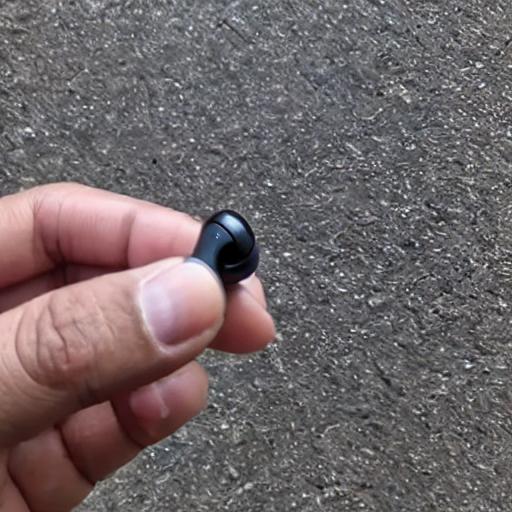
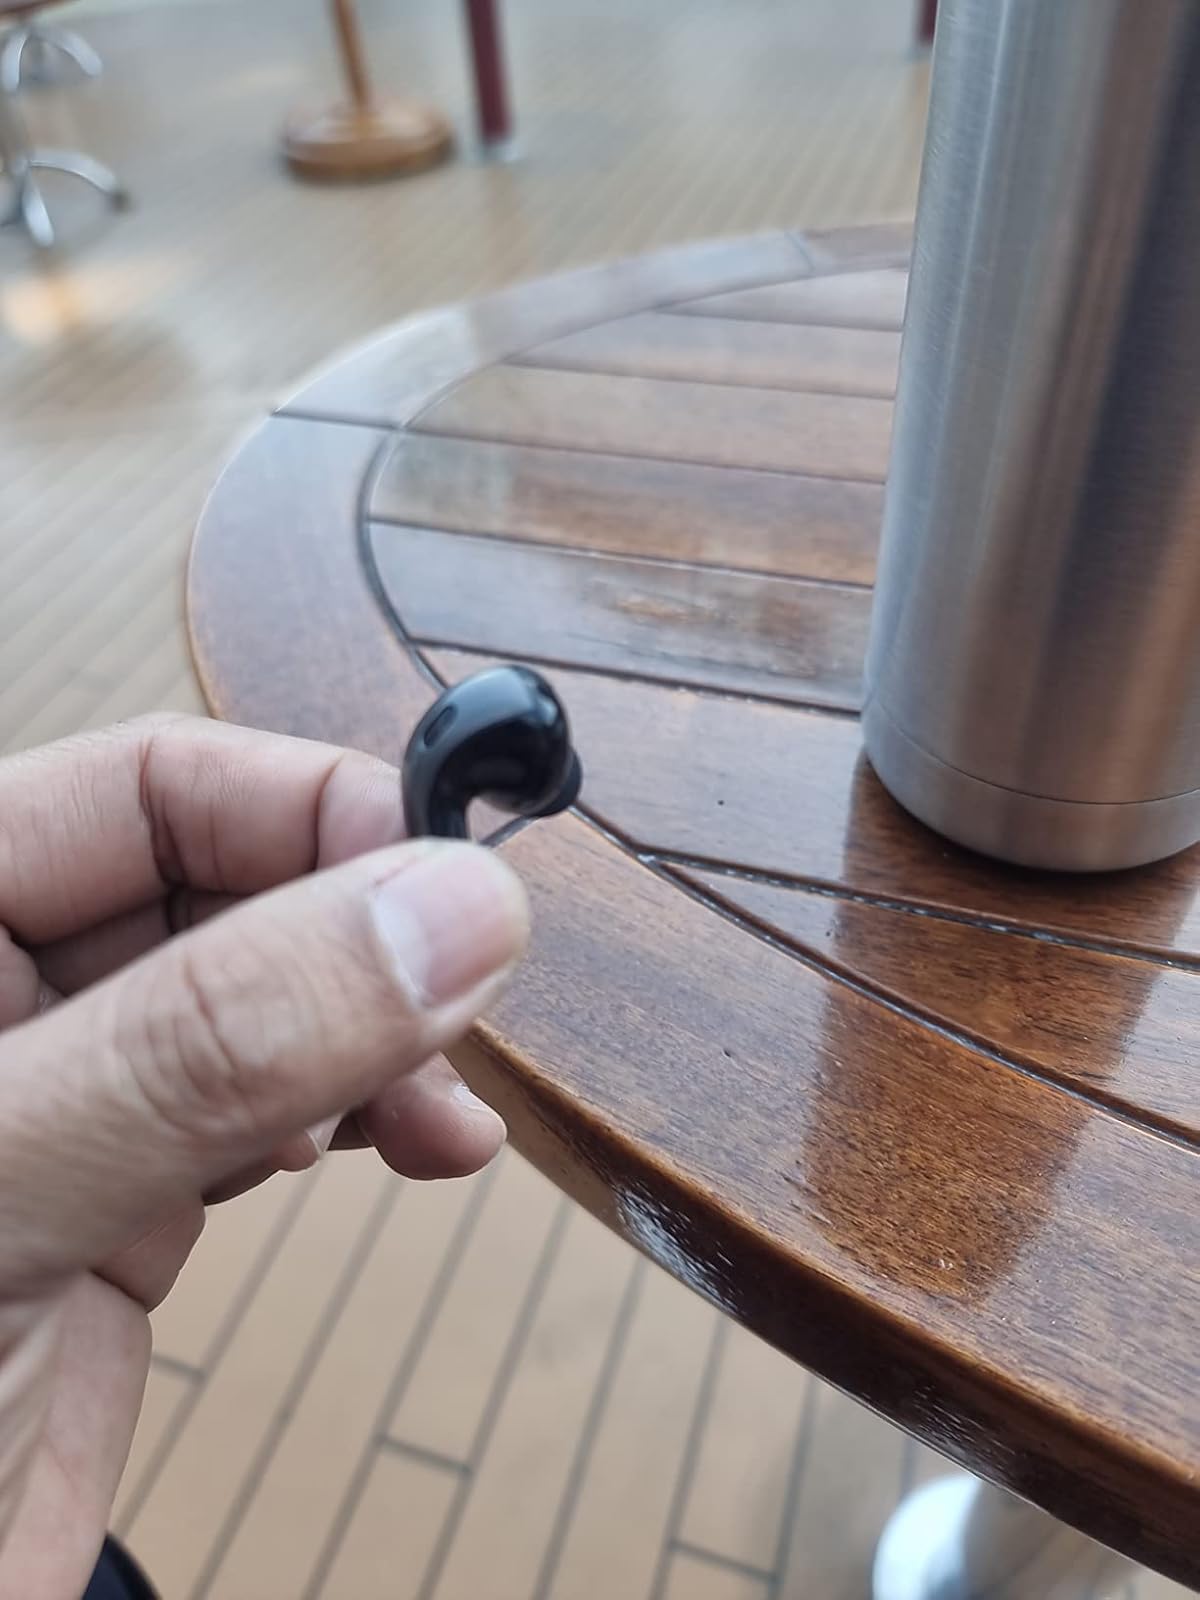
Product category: earbuds
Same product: no